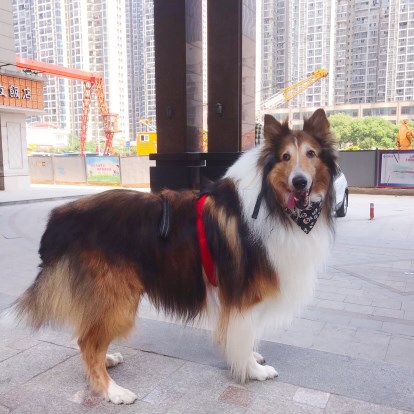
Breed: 274-n000110-Shetland_sheepdog